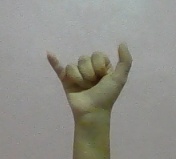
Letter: ya